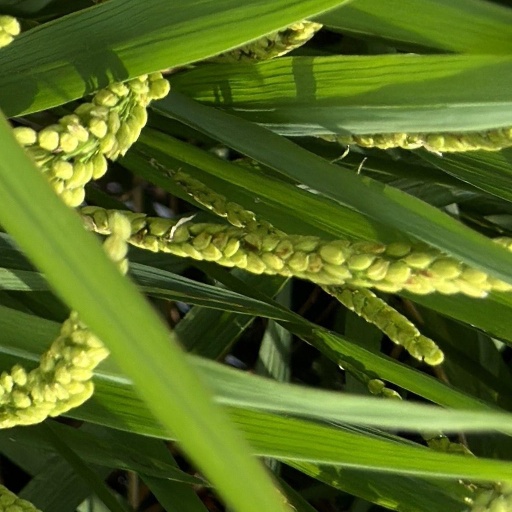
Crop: rice